Rajendra Shukla (poet)

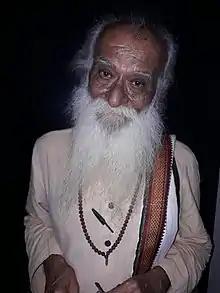
Ahmedabad, May 2017

Rajendra Anantrai Shukla (born 12 October 1942) is a Gujarati poet. He taught at various places before voluntarily retiring. He published several poetry collections which won him several major Gujarati literary awards.